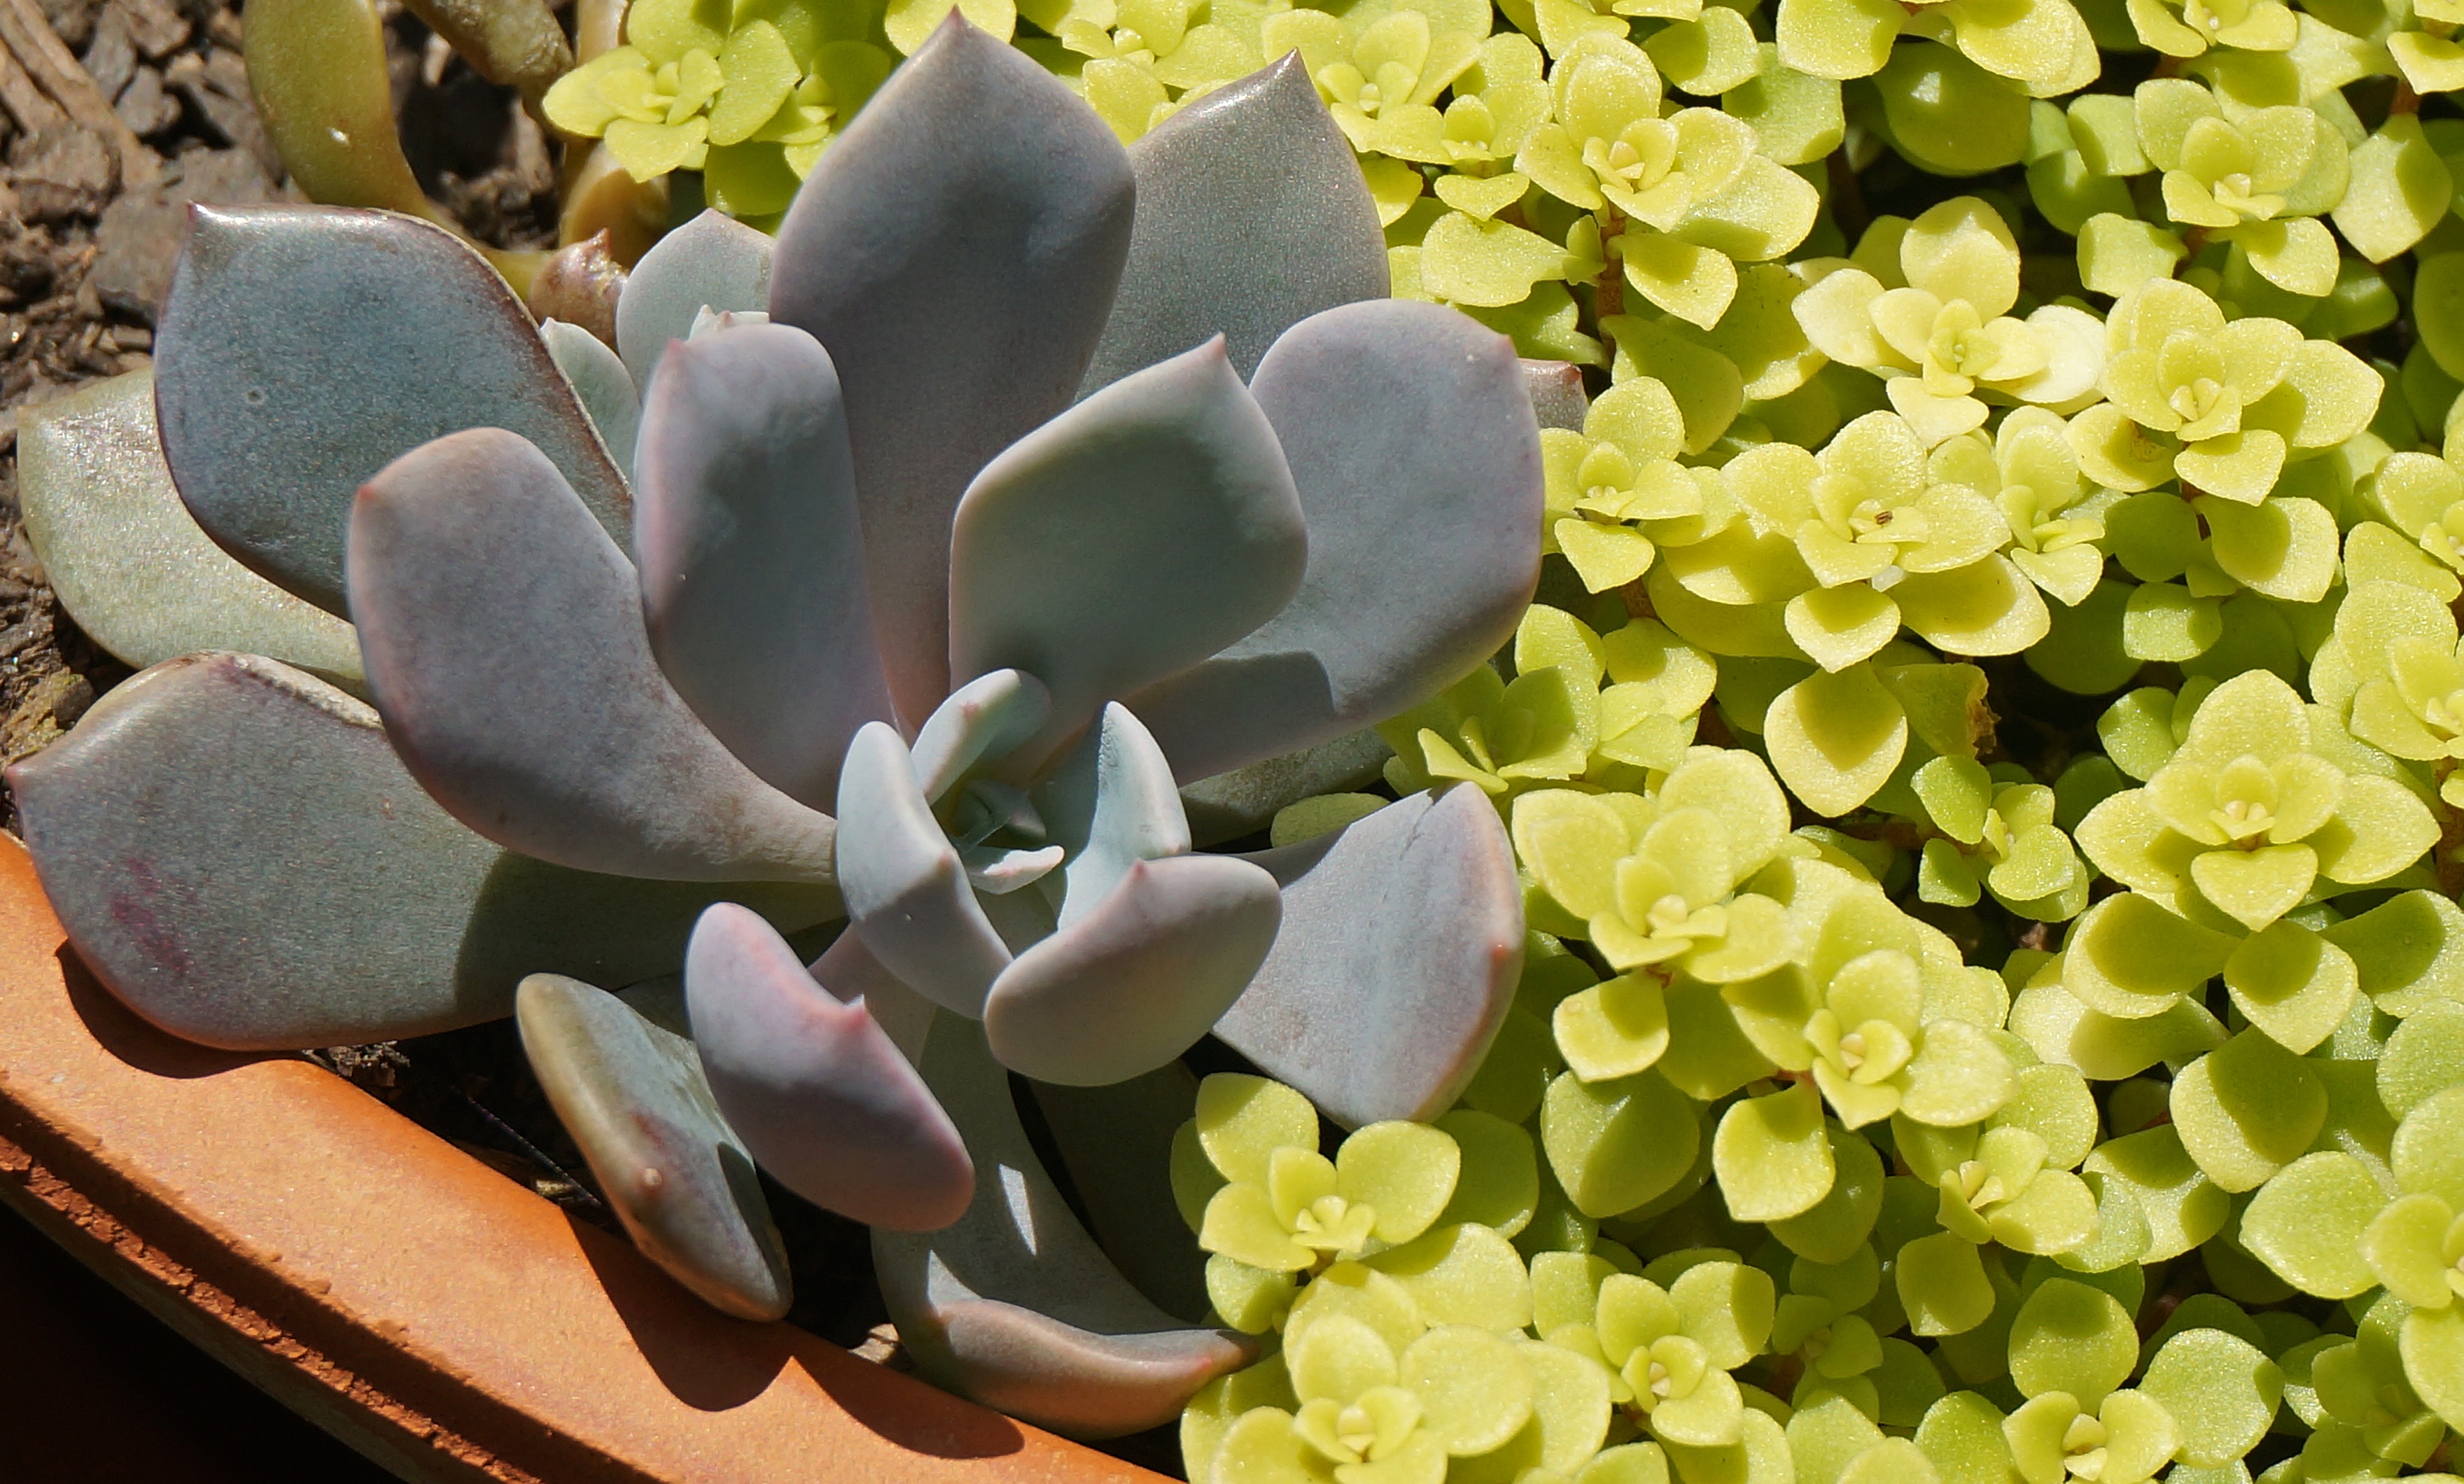
nature, plant, desert, flower, petal, green, collection, botany, succulent, yellow, garden, flora, leaves, flowering plant, pot plant, land plant, succulent grouping